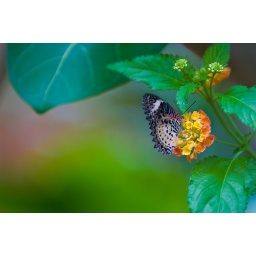
A colourful butterfly enjoys a flower in the meadow. I love the colours in this photo.